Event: Nepal Earthquake
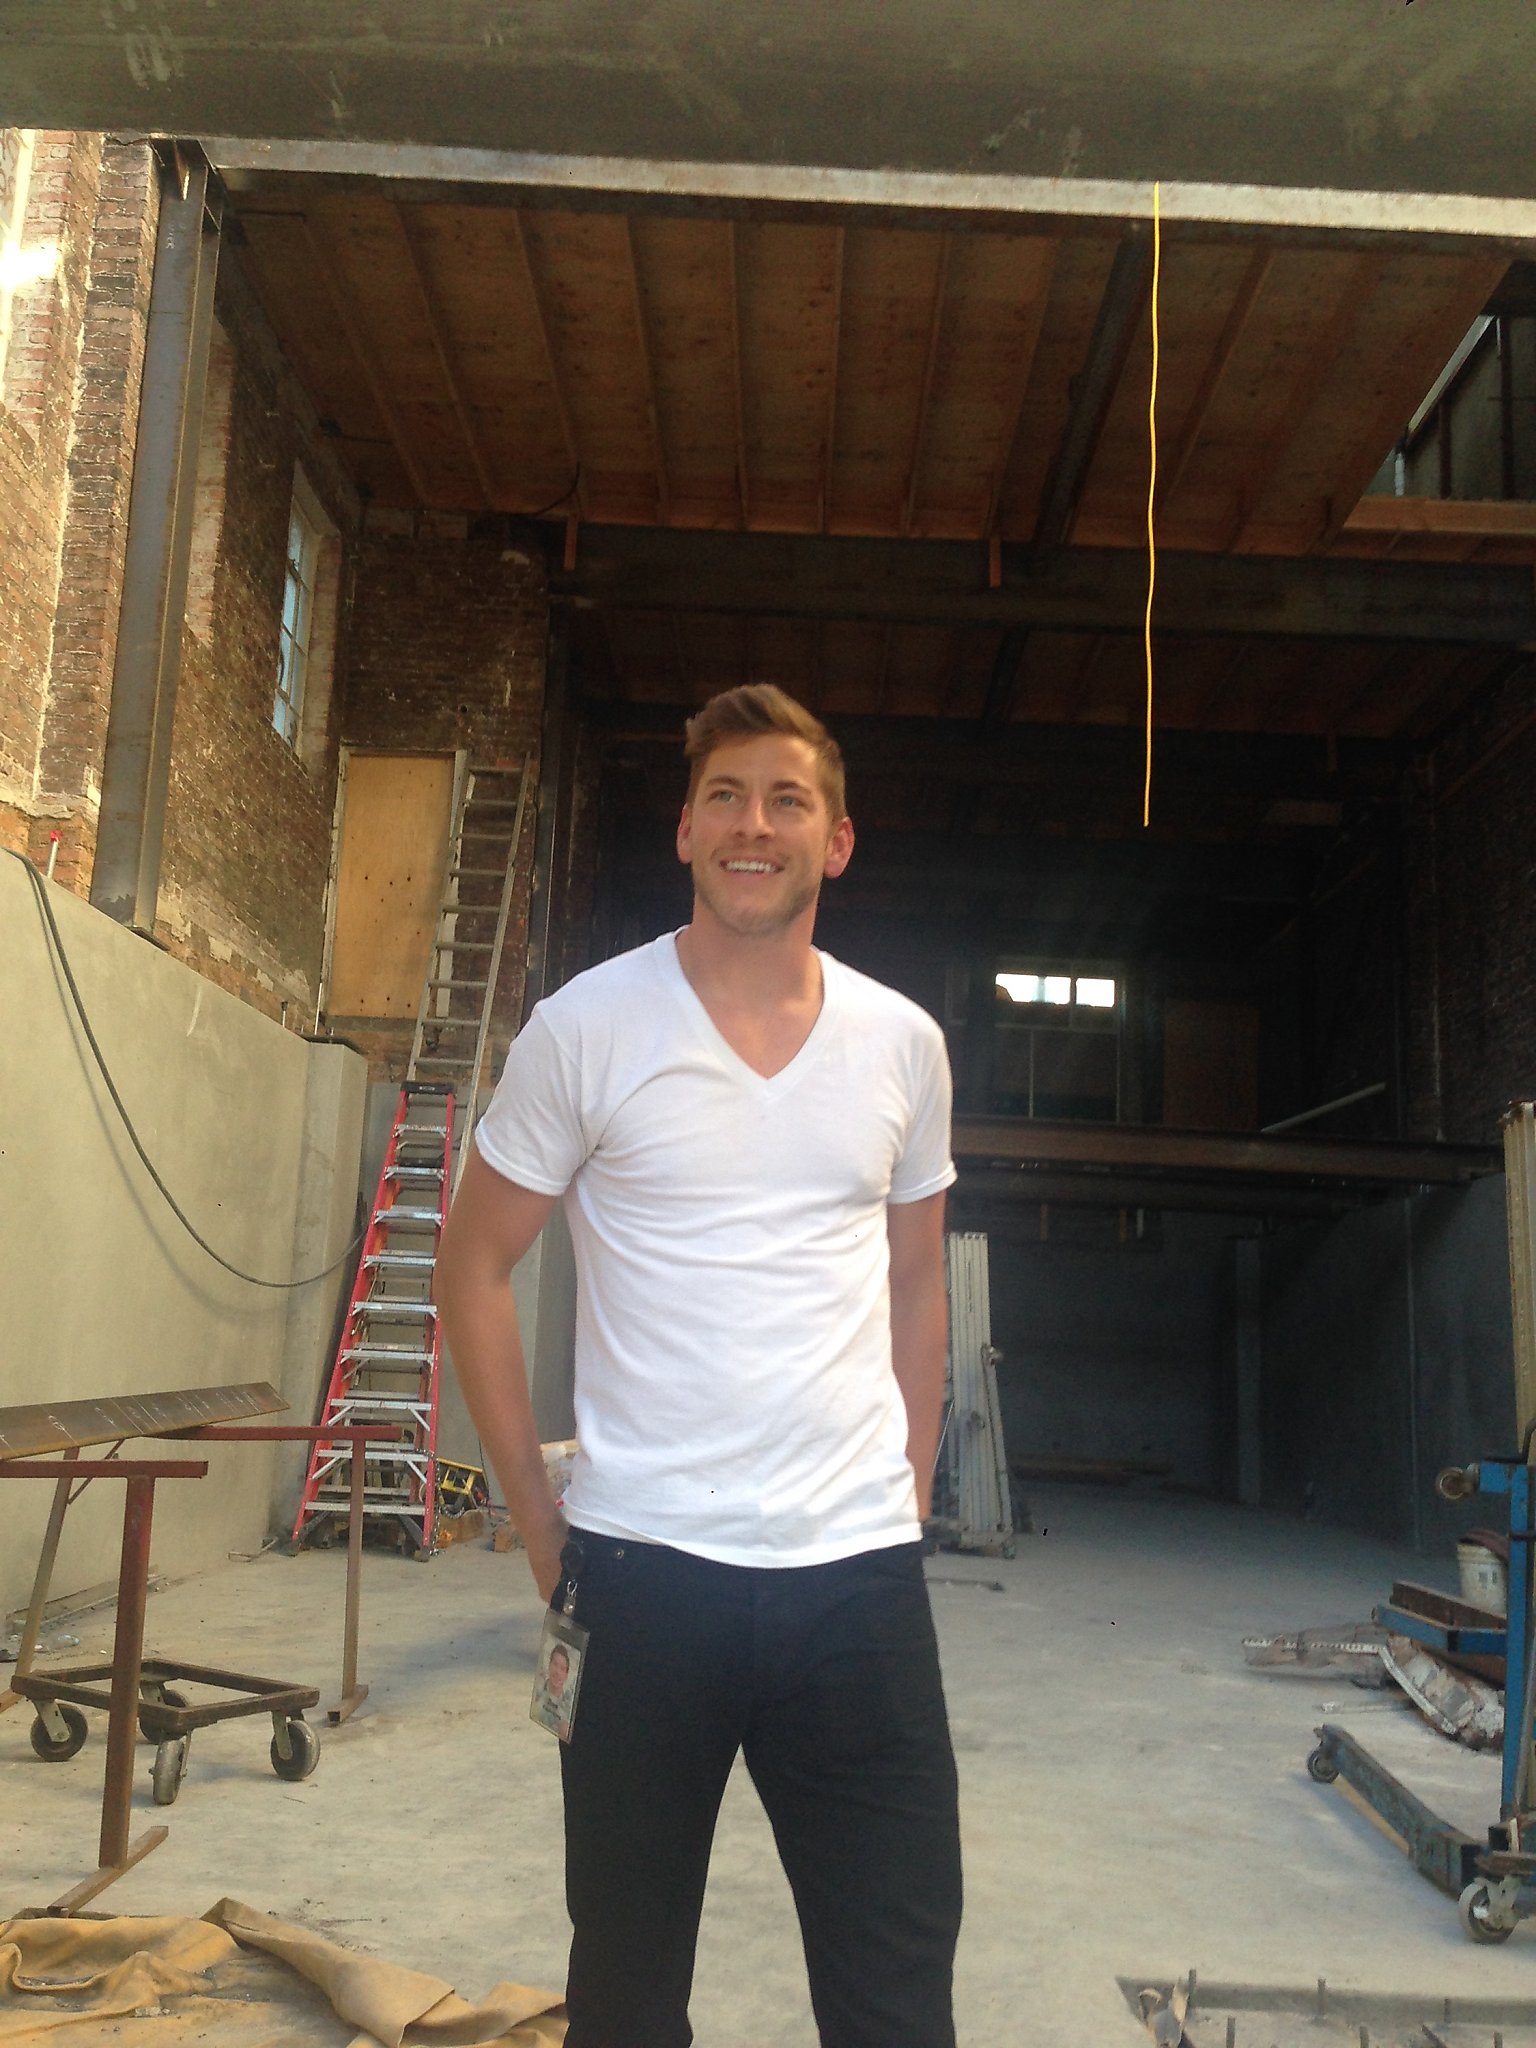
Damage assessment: no_damage